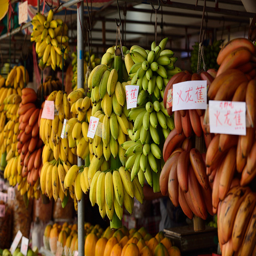
Bushels of bananas hanging from hooks at a farmers market.
an outside display of plantains and bananas by a vendor
Various types of fruit hang from the roof of a market.
Several bananas and plantains hang in a market stand.
Fresh fruit for sale hang by the side of the street.